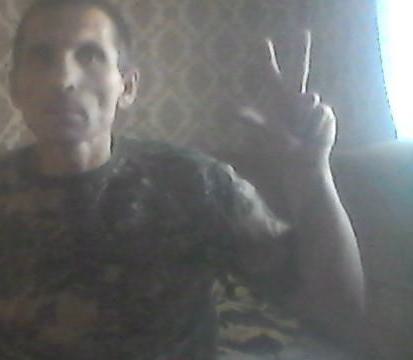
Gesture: three2